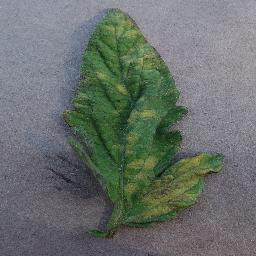
Label: Tomato___Leaf_Mold